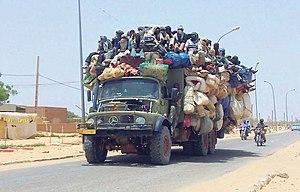
Agadez est la région qui couvre la partie septentrionale du Niger avec une superficie de 667 799 km², elle est la plus vaste des sept régions du pays.